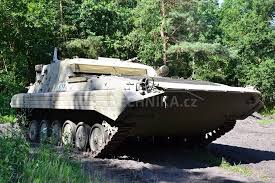
Label: BMP